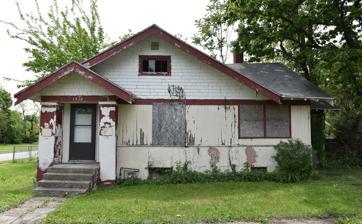
Building: Goddard Bungalow Court Historic District
Country: United States of America
Year built: 1916
Historic district in Iowa, United States United States historic place Goddard Bungalow Court Historic District U.S. National Register of Historic Places U.S. Historic district 1410 Goddard Court Show map of Iowa Show map of the United States Location 1410-21 Goddard Court and 1232 14th St. Des Moines, Iowa Coordinates 41°36′5″N 93°38′9″W / 41.60139°N 93.63583°W / 41.60139; -93.63583 Area 1.67 acres (0.68 ha) Built 1916 Architectural style Bungalow American Craftsman MPS The Bungalow and Square House--Des Moines Residential Growth and Development MPS NRHP reference No. 00000930 Added to NRHP November 21, 2000 The Goddard Bungalow Court Historic District is located in Des Moines, Iowa , United States .  It has been listed on the National Register of Historic Places since 2000. History The houses on Goddard Court were built in 1916.  It is one of three "California bungalow court” developments in Des Moines.  The other two are Lincoln Court, also built in 1916 and the Veneman's Bungalow Court Historic District , built from 1924 to 1926.  Goddard Court was built just after the first such concept developed.  When the court was built it consisted of eleven bungalows and one cottage that was already in existence.  The cottage does not contribute to the historic nature of the district.  They were built around a cul-de-sac that exited east onto 14th Street.  No garages or driveways were part of the original concept, and today only four garages have been built in the years since. One of the bungalows was torn down in 1993 and the empty lot remains. Architecture There is a conscious arrangement to the bungalows in the district.  The houses feature a double gable on the main façade of the structure. Each house has a mirror image twin that is positioned opposite or diagonal from it. Lot sizes and shape vary depending on where it is located on the cul-de-sac.  The lot widths are between 40 and 45 feet, and lengths are between 70 and 147 feet. The bungalows feature frame structures built on brick foundations.  The interiors contain five rooms, which includes two bedrooms. References